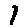
Label: 1